Elf

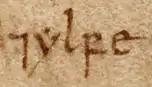
"⁊ ylfe" ("and elves") in "Beowulf"

Like words for gods and men, the word "elf" is used in personal names where words for monsters and demons are not. Just as "álfar" is associated with "Æsir" in Old Norse, the Old English "Wið færstice" associates elves with "ēse"; whatever this word meant by the tenth century, etymologically it denoted pagan gods. In Old English, the plural (attested in "Beowulf") is grammatically an ethnonym (a word for an ethnic group), suggesting that elves were seen as people. As well as appearing in medical texts, the Old English word "ælf" and its feminine derivative "ælbinne" were used in glosses to translate Latin words for nymphs. This fits well with the word "ælfscȳne", which meant "elf-beautiful" and is attested describing the seductively beautiful Biblical heroines Sarah and Judith.